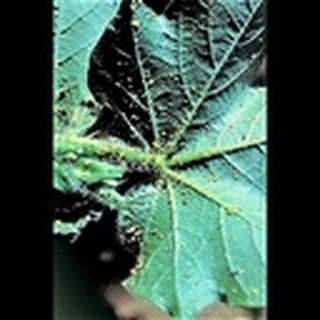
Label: cotton_aphids